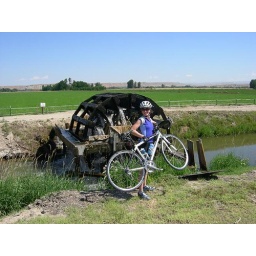
Me holding my bike above the thorns to pose in front of irrigation water wheel.